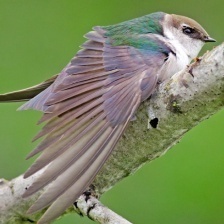
Species: VIOLET GREEN SWALLOW
Scientific name: TACHYCINETA THALASSINA